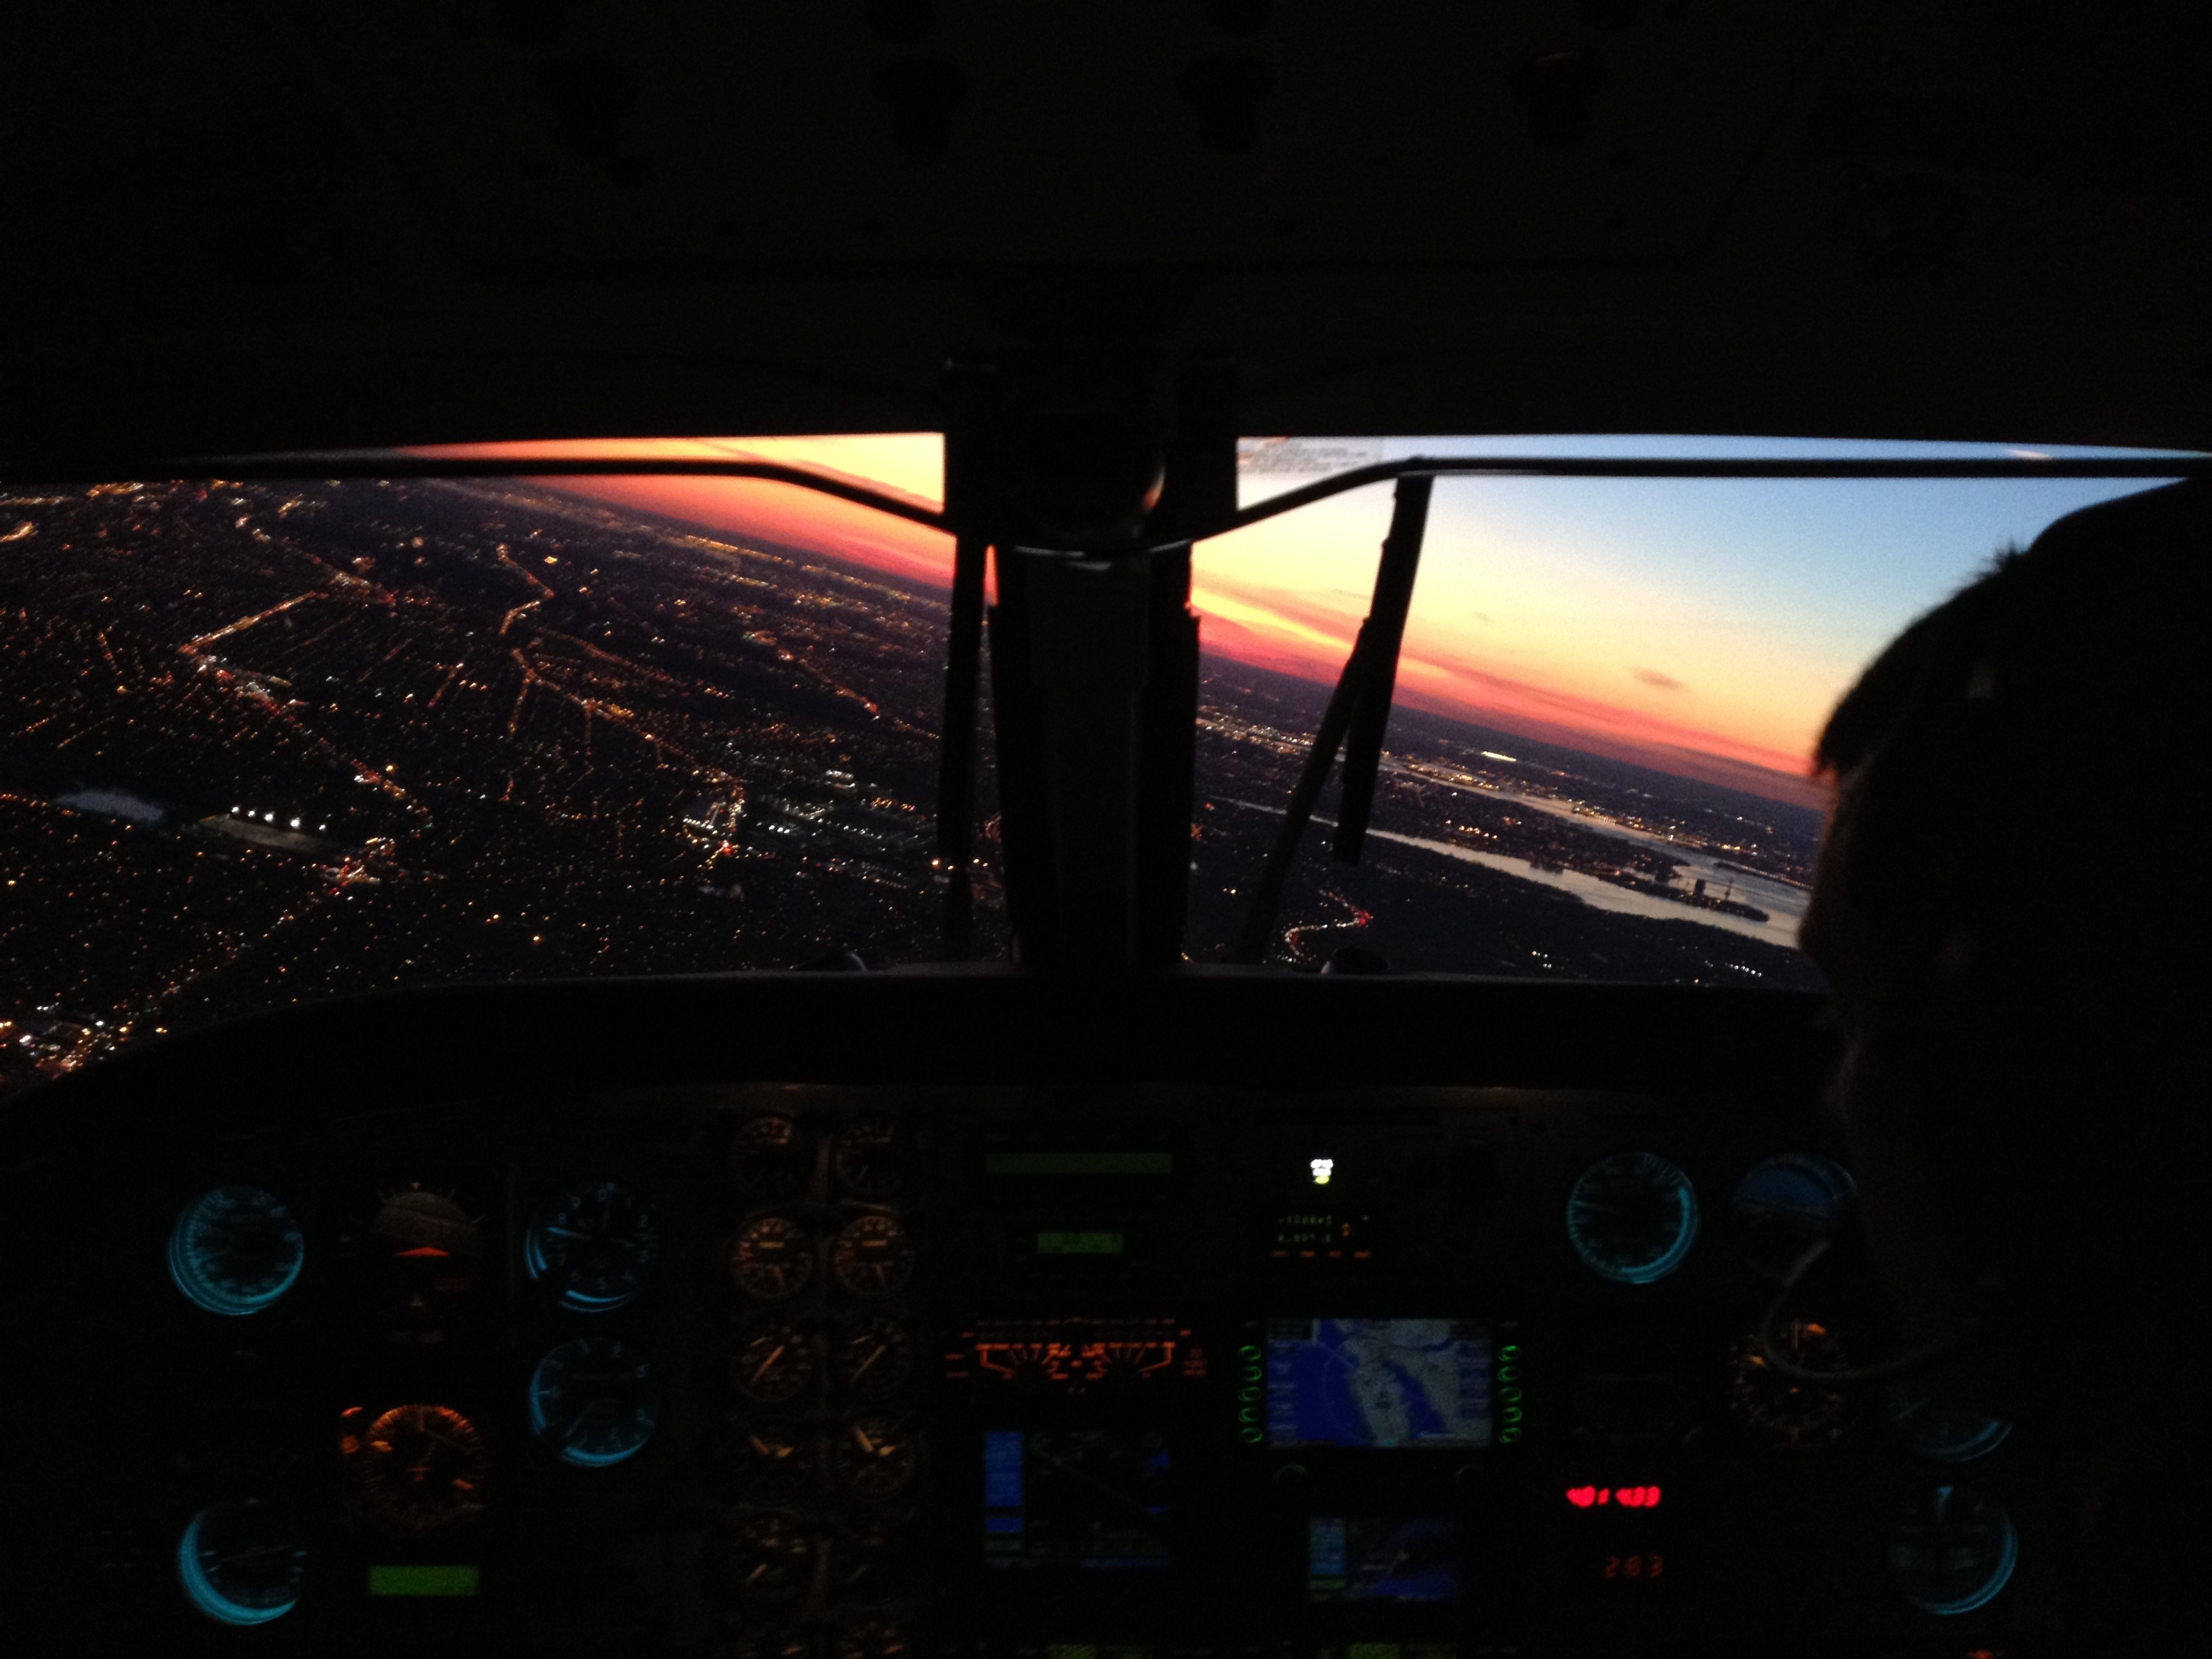
airplane, aircraft, dusk, airline, aviation, flight, cockpit, airliner, twin, landing, philadelphia, approach, screenshot, air travel, atmosphere of earth, king air